Andrea Cinciarini

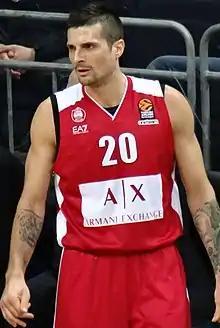
Cinciarini with Olimpia Milano in 2018

Andrea Cinciarini (born 21 June 1986) is an Italian professional basketball player for Scafati Basket of the Lega Basket Serie A (LBA).